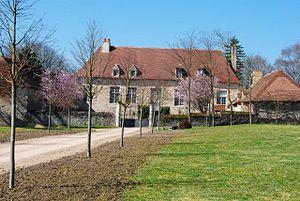
Le château de Montchoisy sur la commune de Chezelle dans l'Allier.
Le château de Montchoisy est un château situé à Chezelle.
Chezelle est une commune française située dans le département de l'Allier, en région Auvergne-Rhône-Alpes.